Joseph-Victor Leclerc

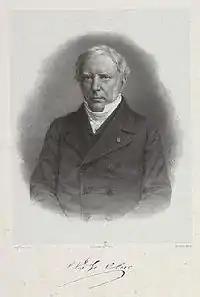
Joseph-Victor Le Clerc

Joseph-Victor Leclerc (1789, in Paris – 1865) was a French scholar. He was professor of rhetoric at the lycée Charlemagne, then maître de conferences (equivalent to docent) at the École normale, then professor of Latin speech ("éloquence latine") at the Faculté des lettres de Paris, then dean of that Faculté (1832–65) and finally a member of the Institut de France (Académie des Inscriptions et Belles-Lettres, 1834).